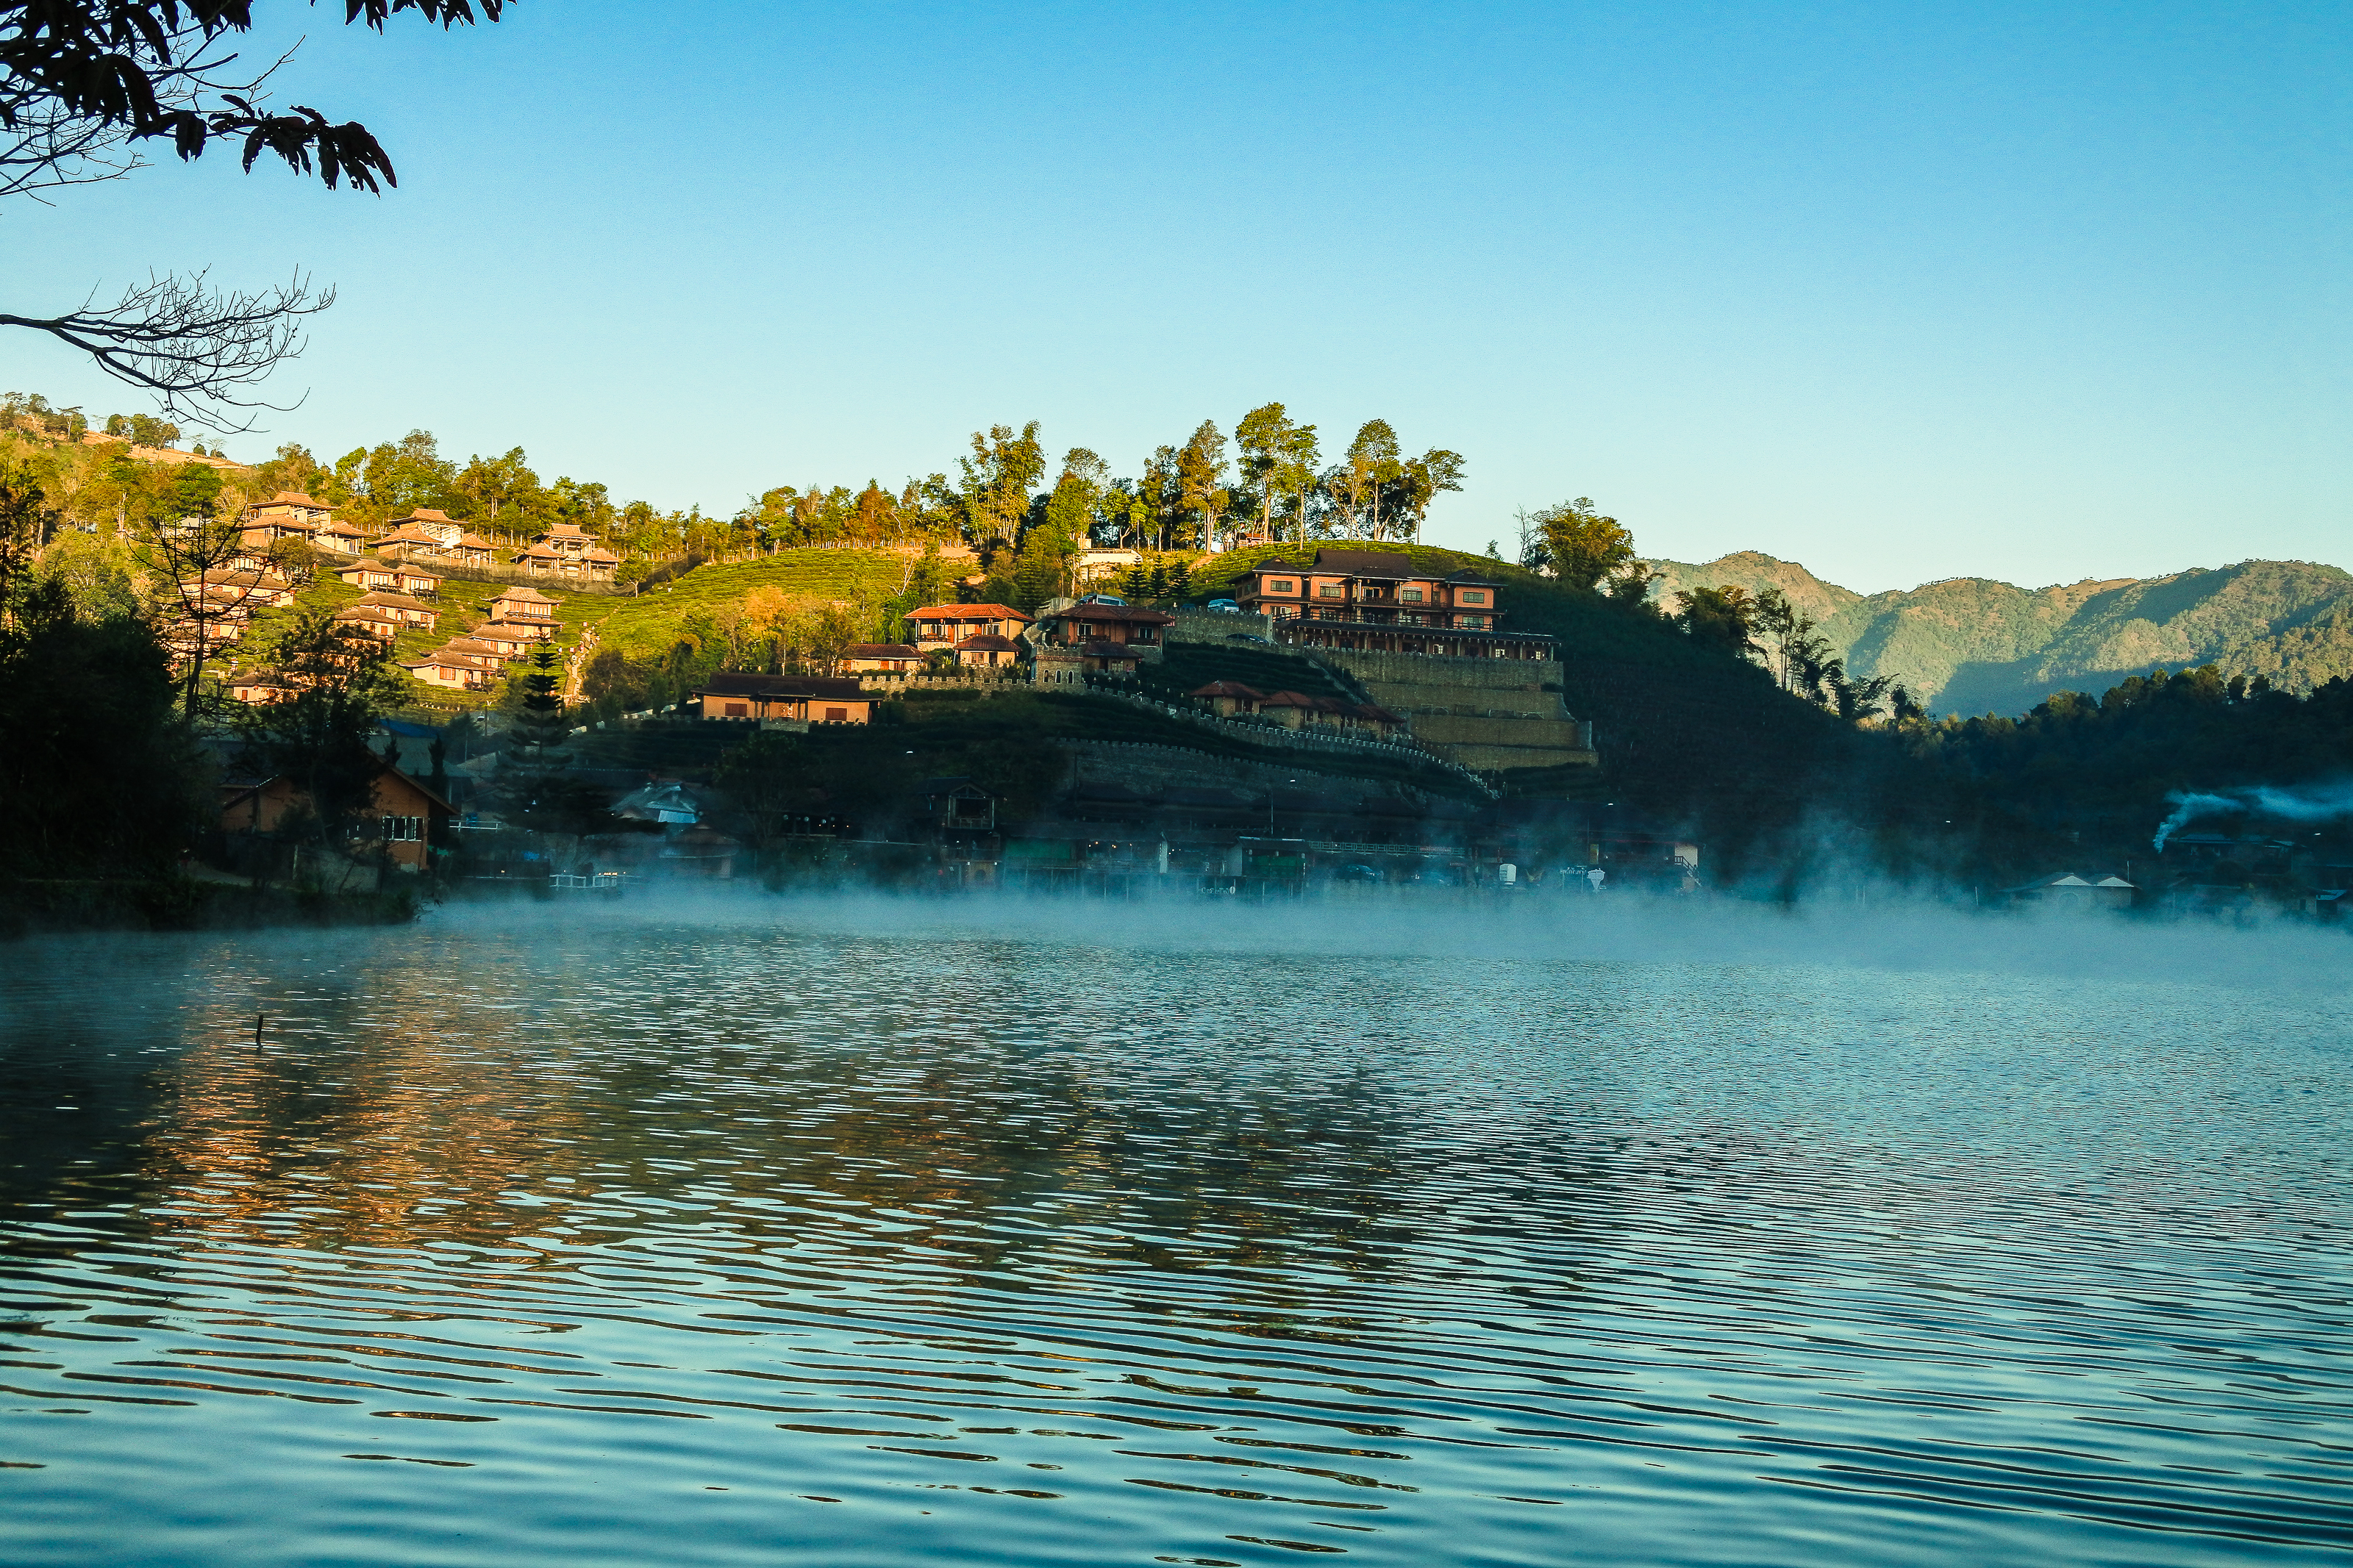
forest, shadow, traveler, sunshine, magnificent, cold, holiday, ban, mist, summer, settlement, mae, beautiful, chinese, tea, mountain, view, son, romantic, design, thailand, national, sunny, village, day, park, sky, green, journey, natural, wallpaper, nature, relax, cool, tree, thai, water, hmong, hong, sunlight, field, light, background, river, travel, lake, landscape, fog, body of water, natural landscape, water resources, reflection, blue, atmospheric phenomenon, morning, daytime, wilderness, cloud, sea, wave, ocean, bank, watercourse, atmosphere, pond, hill, sunrise, lake district, evening, coast, tourism, horizon, national park, reservoir, world, dawn, lagoon, bay